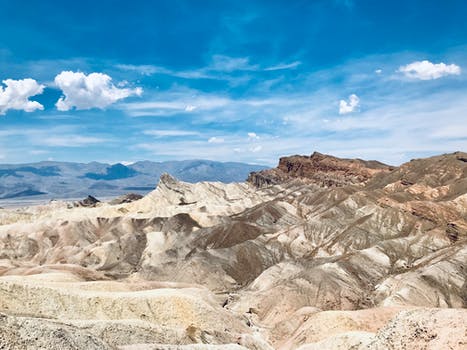
Label: No Watermark